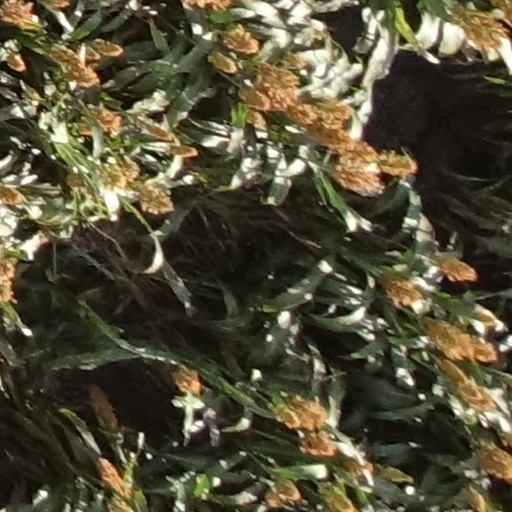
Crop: sorghum